Cinema of Italy

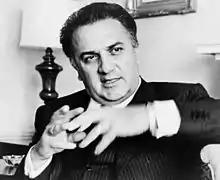
Federico Fellini has won four Oscars for Best Foreign Language Film, the most for any director in the history of the academy, and has had three other films submitted. He is considered one of the most influential and widely revered filmmakers in the history of cinema.

The 1980s was a period of decline for Italian filmmaking. In 1985, only 80 films were produced (the least since the postwar period) and the total number of audience decreased from 525 million in 1970 to 123 million. It is a physiological process that invests, in the same period as other countries, with a great cinematographic tradition such as Japan, United Kingdom and France. The era of producers ended; Carlo Ponti and Dino De Laurentiis work abroad, Goffredo Lombardo and Franco Cristaldi were no longer key figures. The crisis affects the Italian genre cinema above all, which, by virtue of the success of commercial television, is deprived of the vast majority of its audience. As a result, cinemas began showing mainly Hollywood films, which steadily took over, while many other cinemas closed.